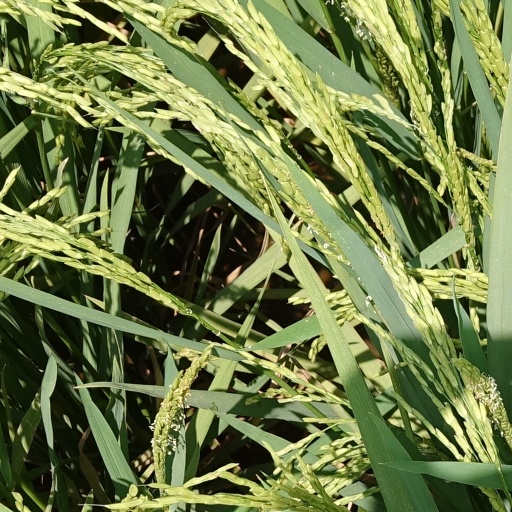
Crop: rice